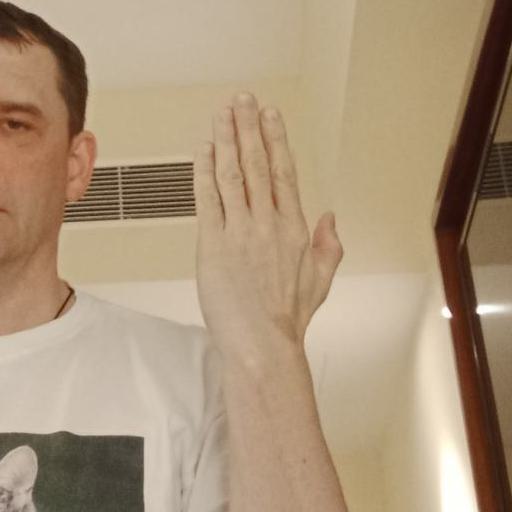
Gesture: stop_inverted